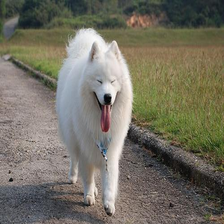
Species: dog
Breed: samoyed